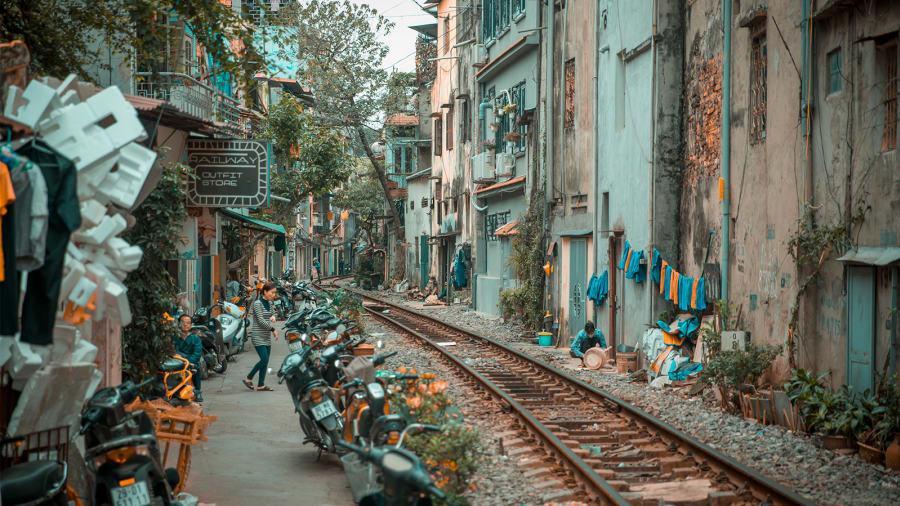
có những chiếc xe máy đang đỗ ở bên đường ray tàu hoả